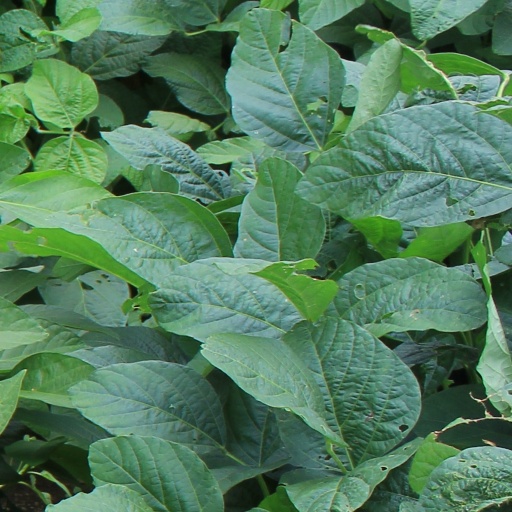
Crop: soybean